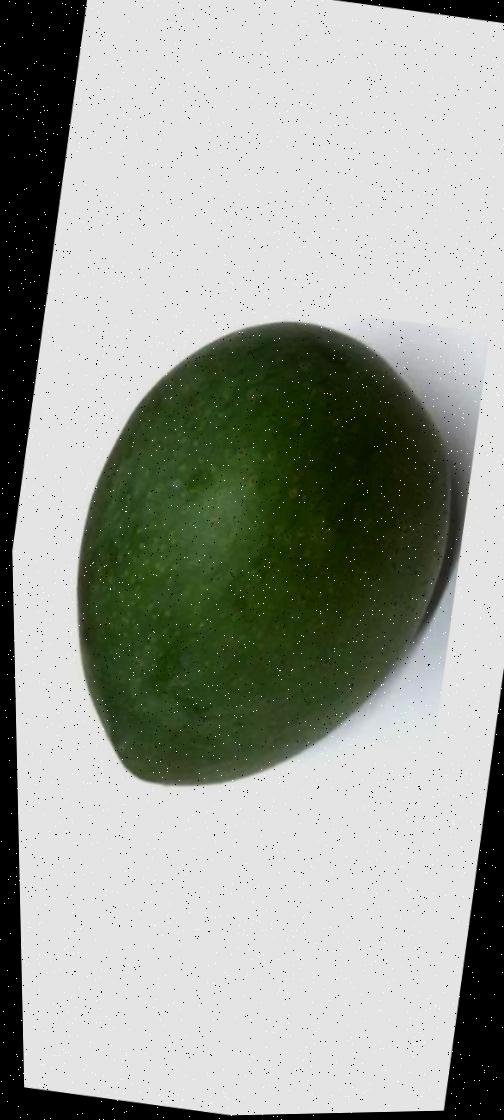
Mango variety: Ashshina Zhinuk